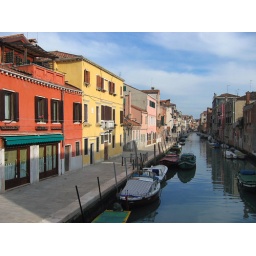
Red and yellow house in Cannaregio